Tony Blair

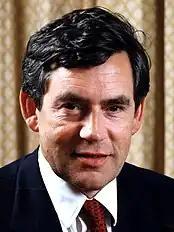
Gordon Brown ("pictured") was Chancellor of the Exchequer under Blair. Together, they made a pact that Brown would succeed Blair as prime minister.

In 2000, Blair went on a trip to Moscow to watch a performance of the "War and Peace" opera with Vladimir Putin, while he was the acting president of Russia. This meeting was criticised by groups such as Human Rights Watch and Amnesty International. In 2018, Sir Richard Dearlove, former head of MI6, said there was "significant regret" over this trip, which helped Putin rise to power. Dearlove also alleged that in 2000, a KGB officer approached him, seeking Britain's help in boosting Putin's political profile, and this was why Blair met Putin in Russia.